Macbeth (1971 film)

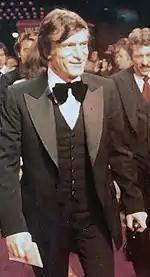
Hugh Hefner and Playboy Enterprises provided funding for the film.

Director Roman Polanski had been interested in adapting a Shakespeare play since he was a student in Kraków, Poland, but he did not begin until after the murder of his pregnant wife, Sharon Tate, and three of the couple's mutual friends by members of the Manson Family at his house in Beverly Hills on the night of 9 August 1969. Following the murders, Polanski sank into deep depression, and was unhappy with the way the incident was depicted in the media, in which his films seemed to be blamed. At the time, he was working on the film "The Day of the Dolphin", a project that collapsed and was turned over to another director, Mike Nichols. While in Gstaad, Switzerland during the start of 1970, Polanski envisioned an adaptation of "Macbeth" and sought out his friend, British theatre critic Kenneth Tynan, for his "encyclopedic knowledge of Shakespeare". In turn, Tynan was interested in working with Polanski because the director demonstrated what Tynan considered "exactly the right combination of fantasy and violence".